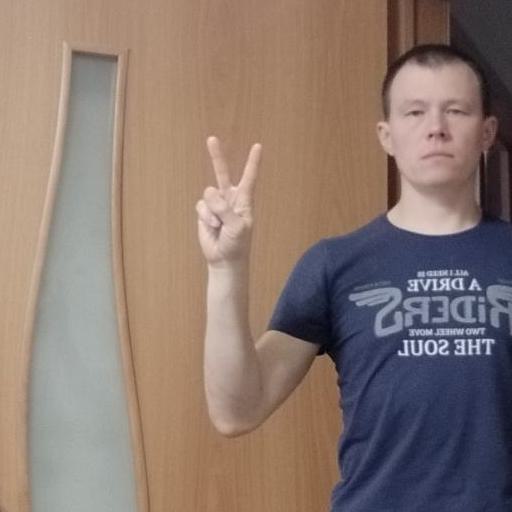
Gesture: peace